John Heilman

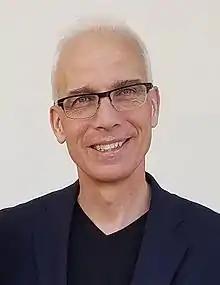
Mayor John Heilman at a fundraiser hosted by Stonewall Democratic Club, April 2017

A native of Cleveland, Ohio, Heilman graduated with a degree in journalism from Northwestern University. He then moved to Southern California to attend the University of Southern California Law School. He was an editor of the school's Law Review and graduated in 1982. Councilmember Heilman also received a master's degree in public administration and a master's degree in real estate development from the University of Southern California. Councilmember Heilman is also a law school professor, and currently teaches at both Southwestern Law School and the USC Law School.